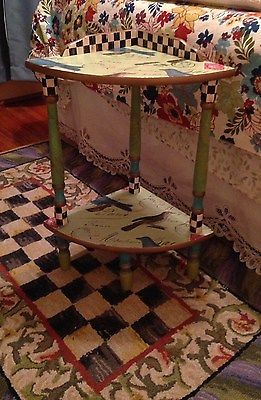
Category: table